Claudia McNeil

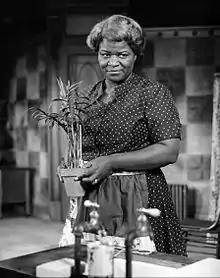
McNeil as Lena Younger in the 1959 play, "A Raisin in the Sun."

In 1961, McNeil recreated her 1959 stage role in the film "A Raisin in the Sun" and became so identified with the part of the matriarch that she said, “There was a time when I acted the role.…Now I live it.” "New York Times" journalist Eric Pace summarized McNeil's performance explaining that she had a "commanding presence." Pace continued, "On the screen, Miss McNeil was stolid, voluminous and serene as a mother trying to control her son (played by Sidney Poitier) and wanting to buy her family a respectable home."